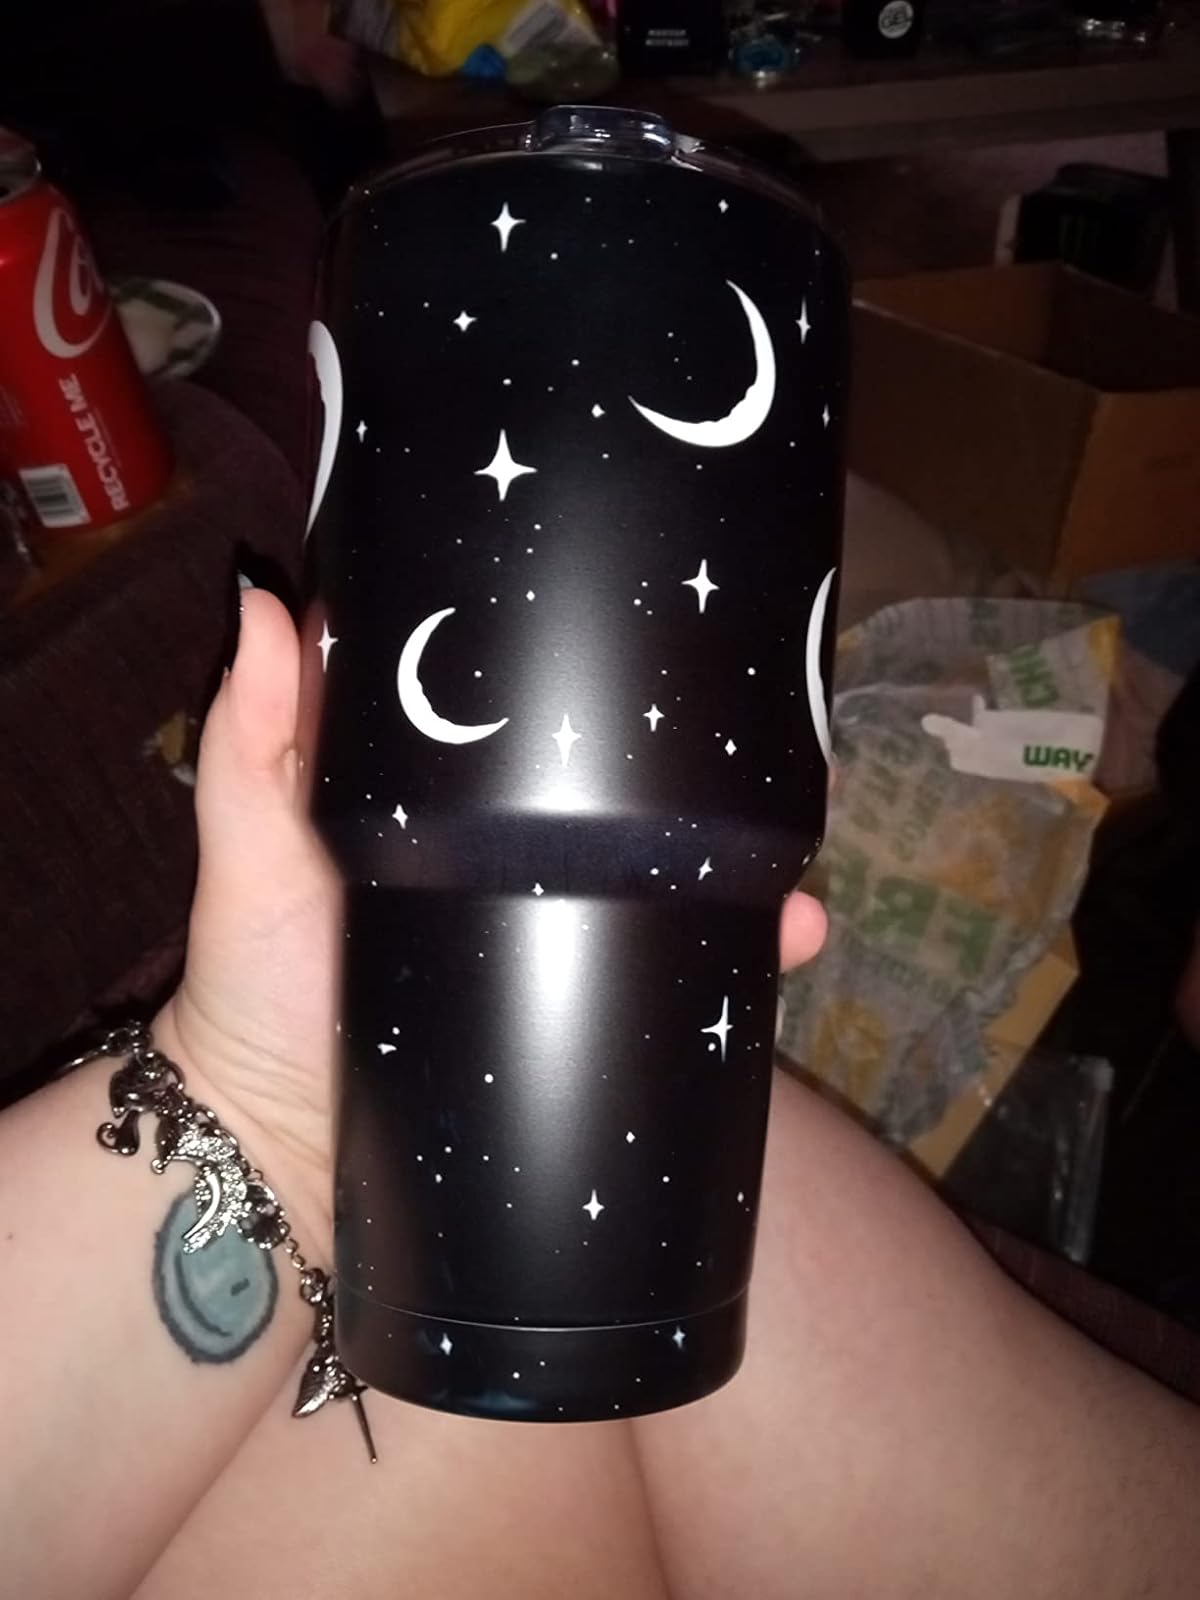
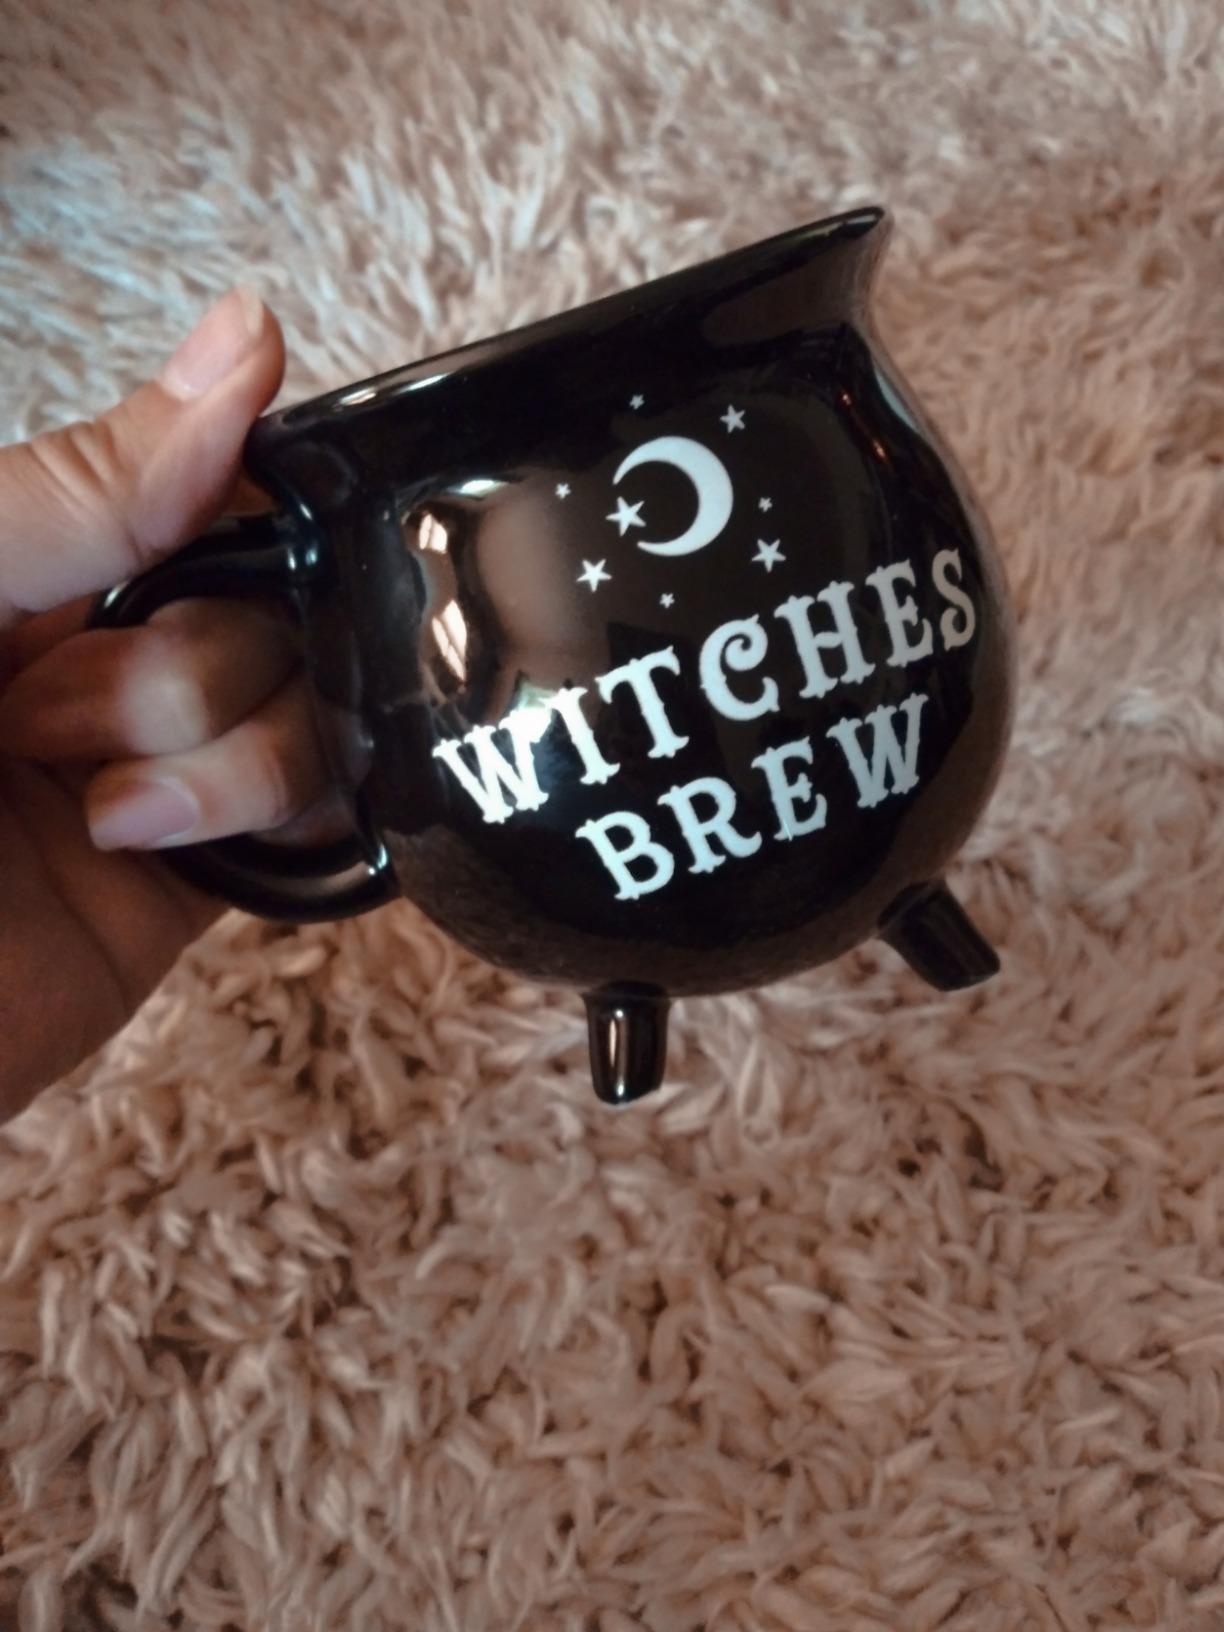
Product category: items_mug
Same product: no